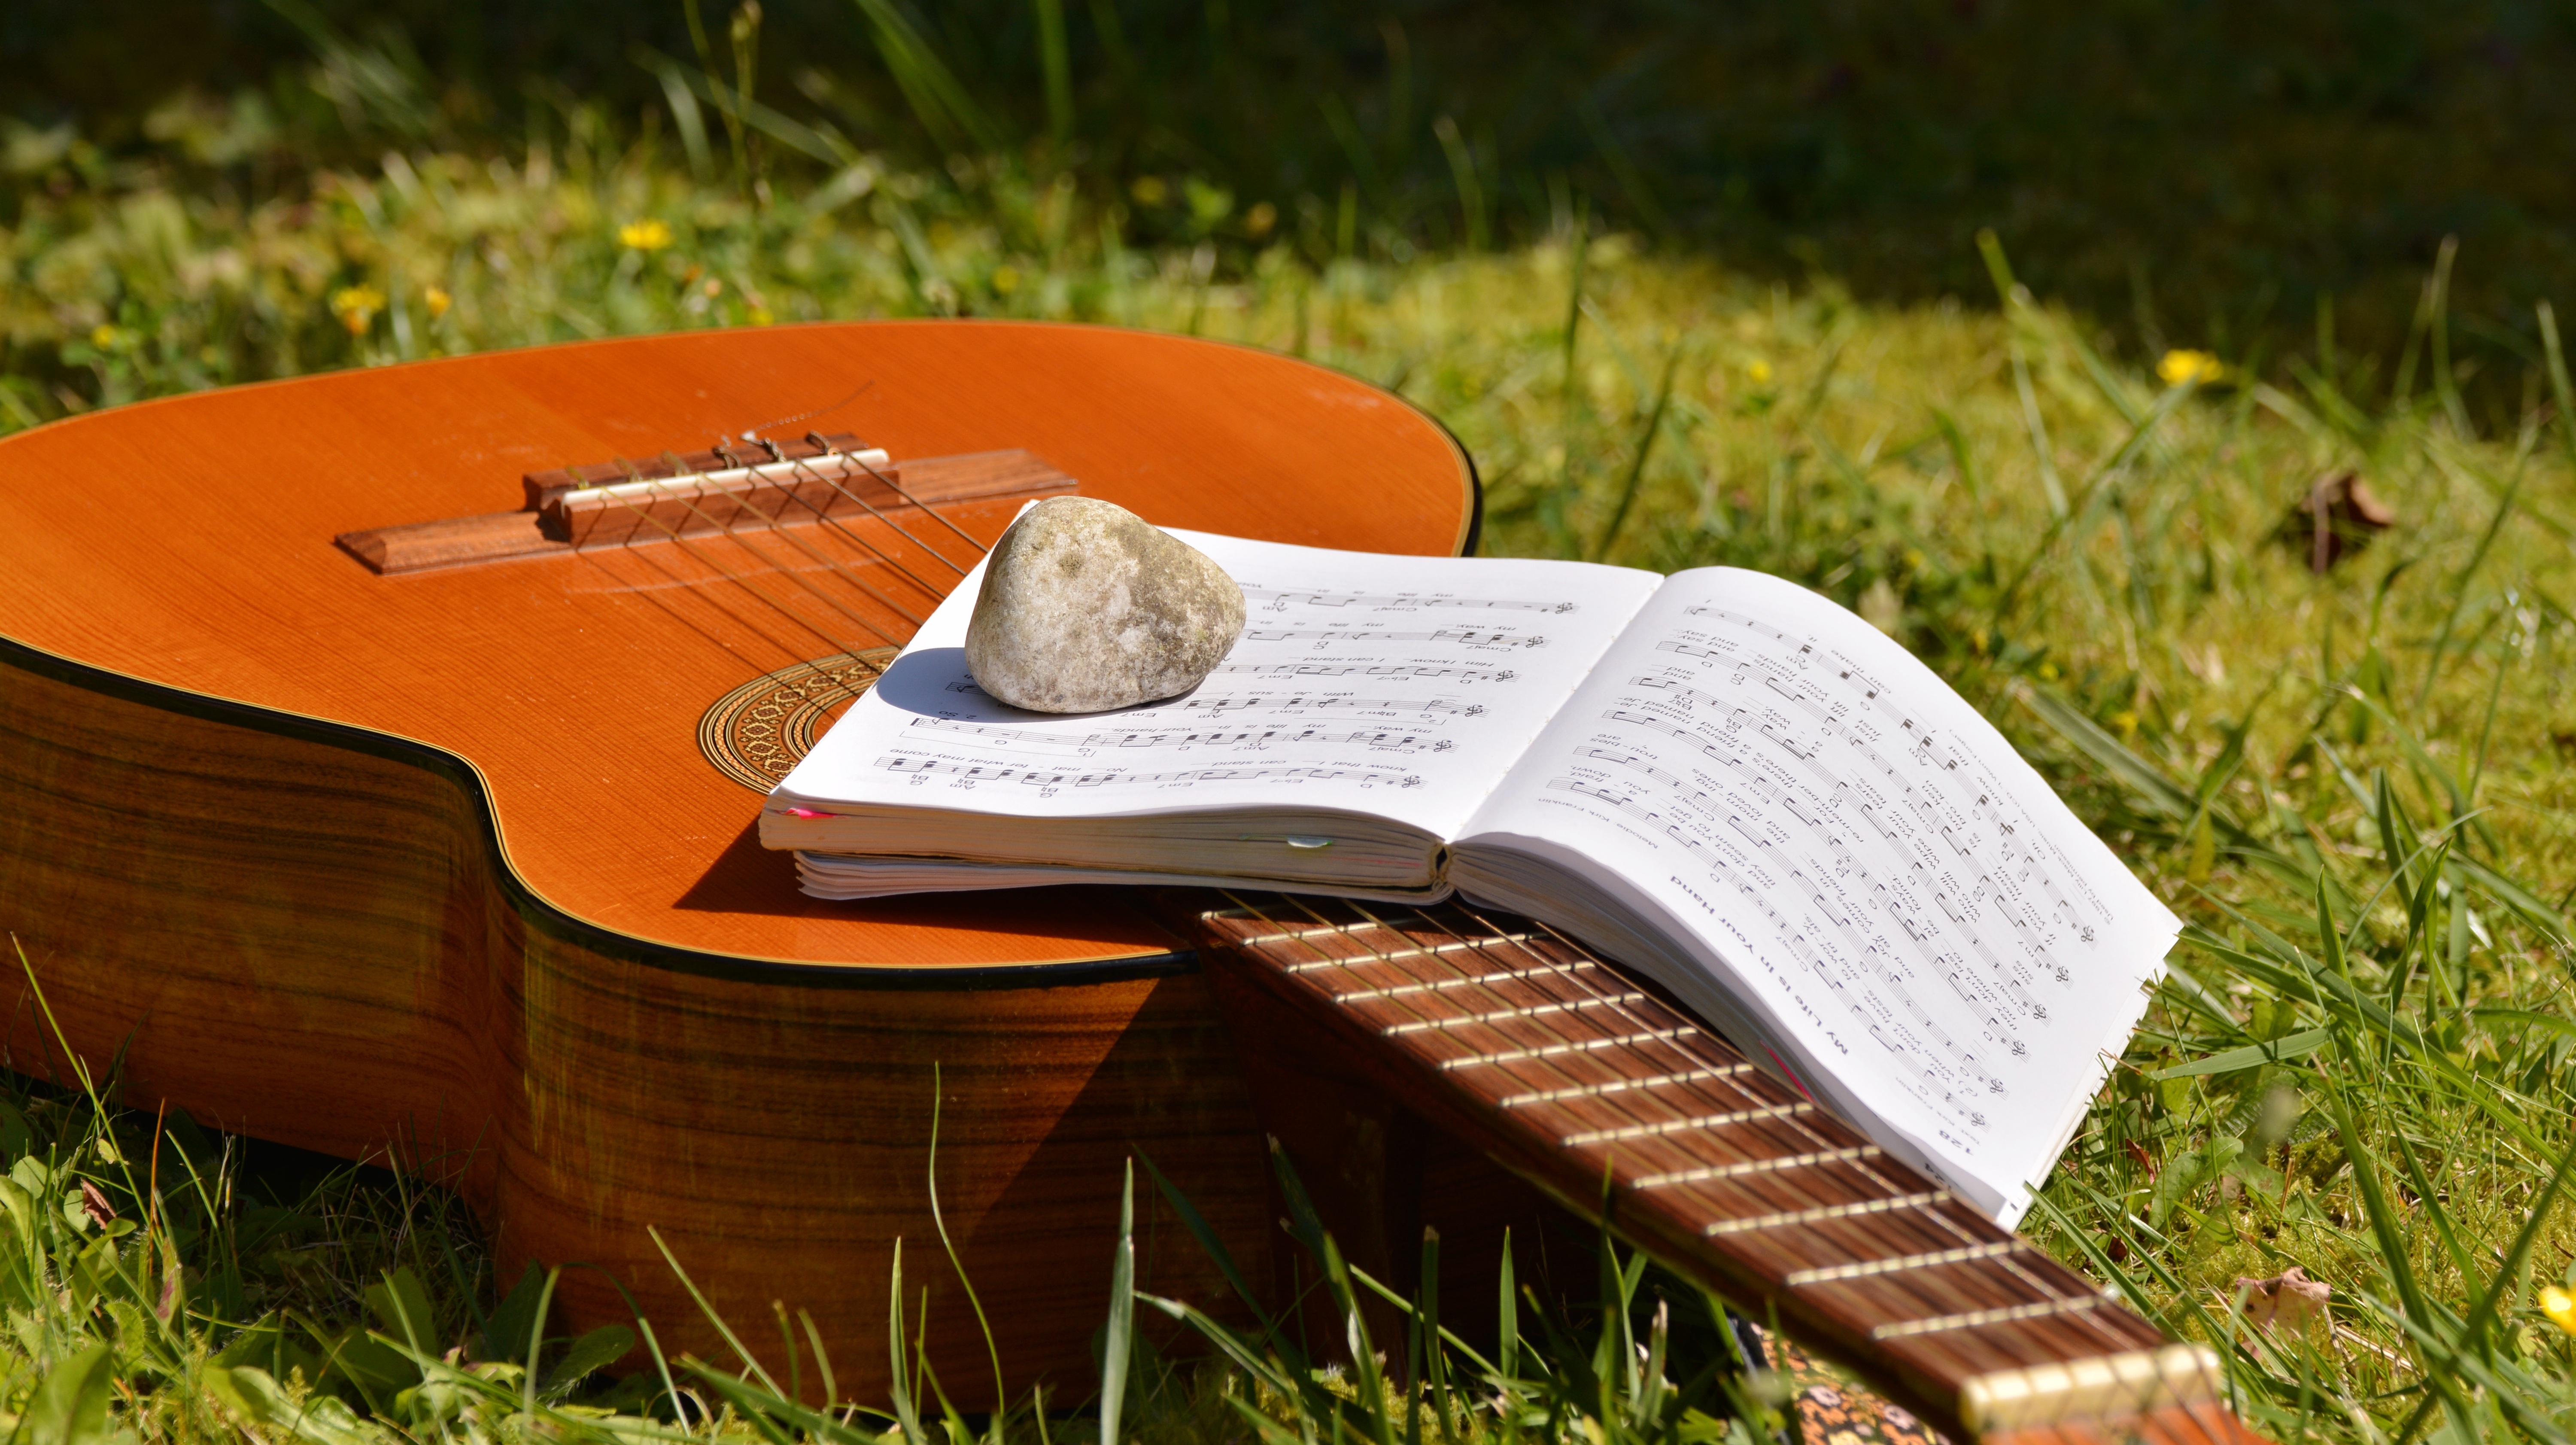
table, grass, music, wood, lawn, meadow, guitar, leisure, footwear, out, play guitar, song book, man made object, string instrument, plucked string instruments